Sir John Turner, 3rd Baronet

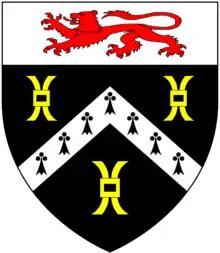
Arms of Turner Baronets of Warham, Norfolk (1727): "Sable, a chevron ermine between three fers-de-moline or on a chief argent a lion passant gules"

Turner married Miss Stonehouse on 20 October 1746. She died in 1749 and he married again to Frances Neale, daughter of John Neale of Allesley, Warwickshire.